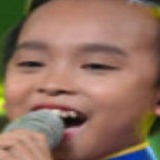
ca sĩ Hồ Văn Cường